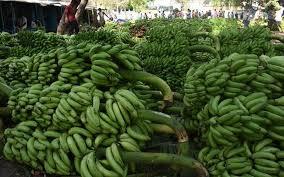
Ndizi kadhaa zimepangwa kwa wingi na hazijaiva bado ni mbichi. Ndizi ni za muhimu sana kwa sababu, mtu akikula anapata nguvu nyingi mwilini.